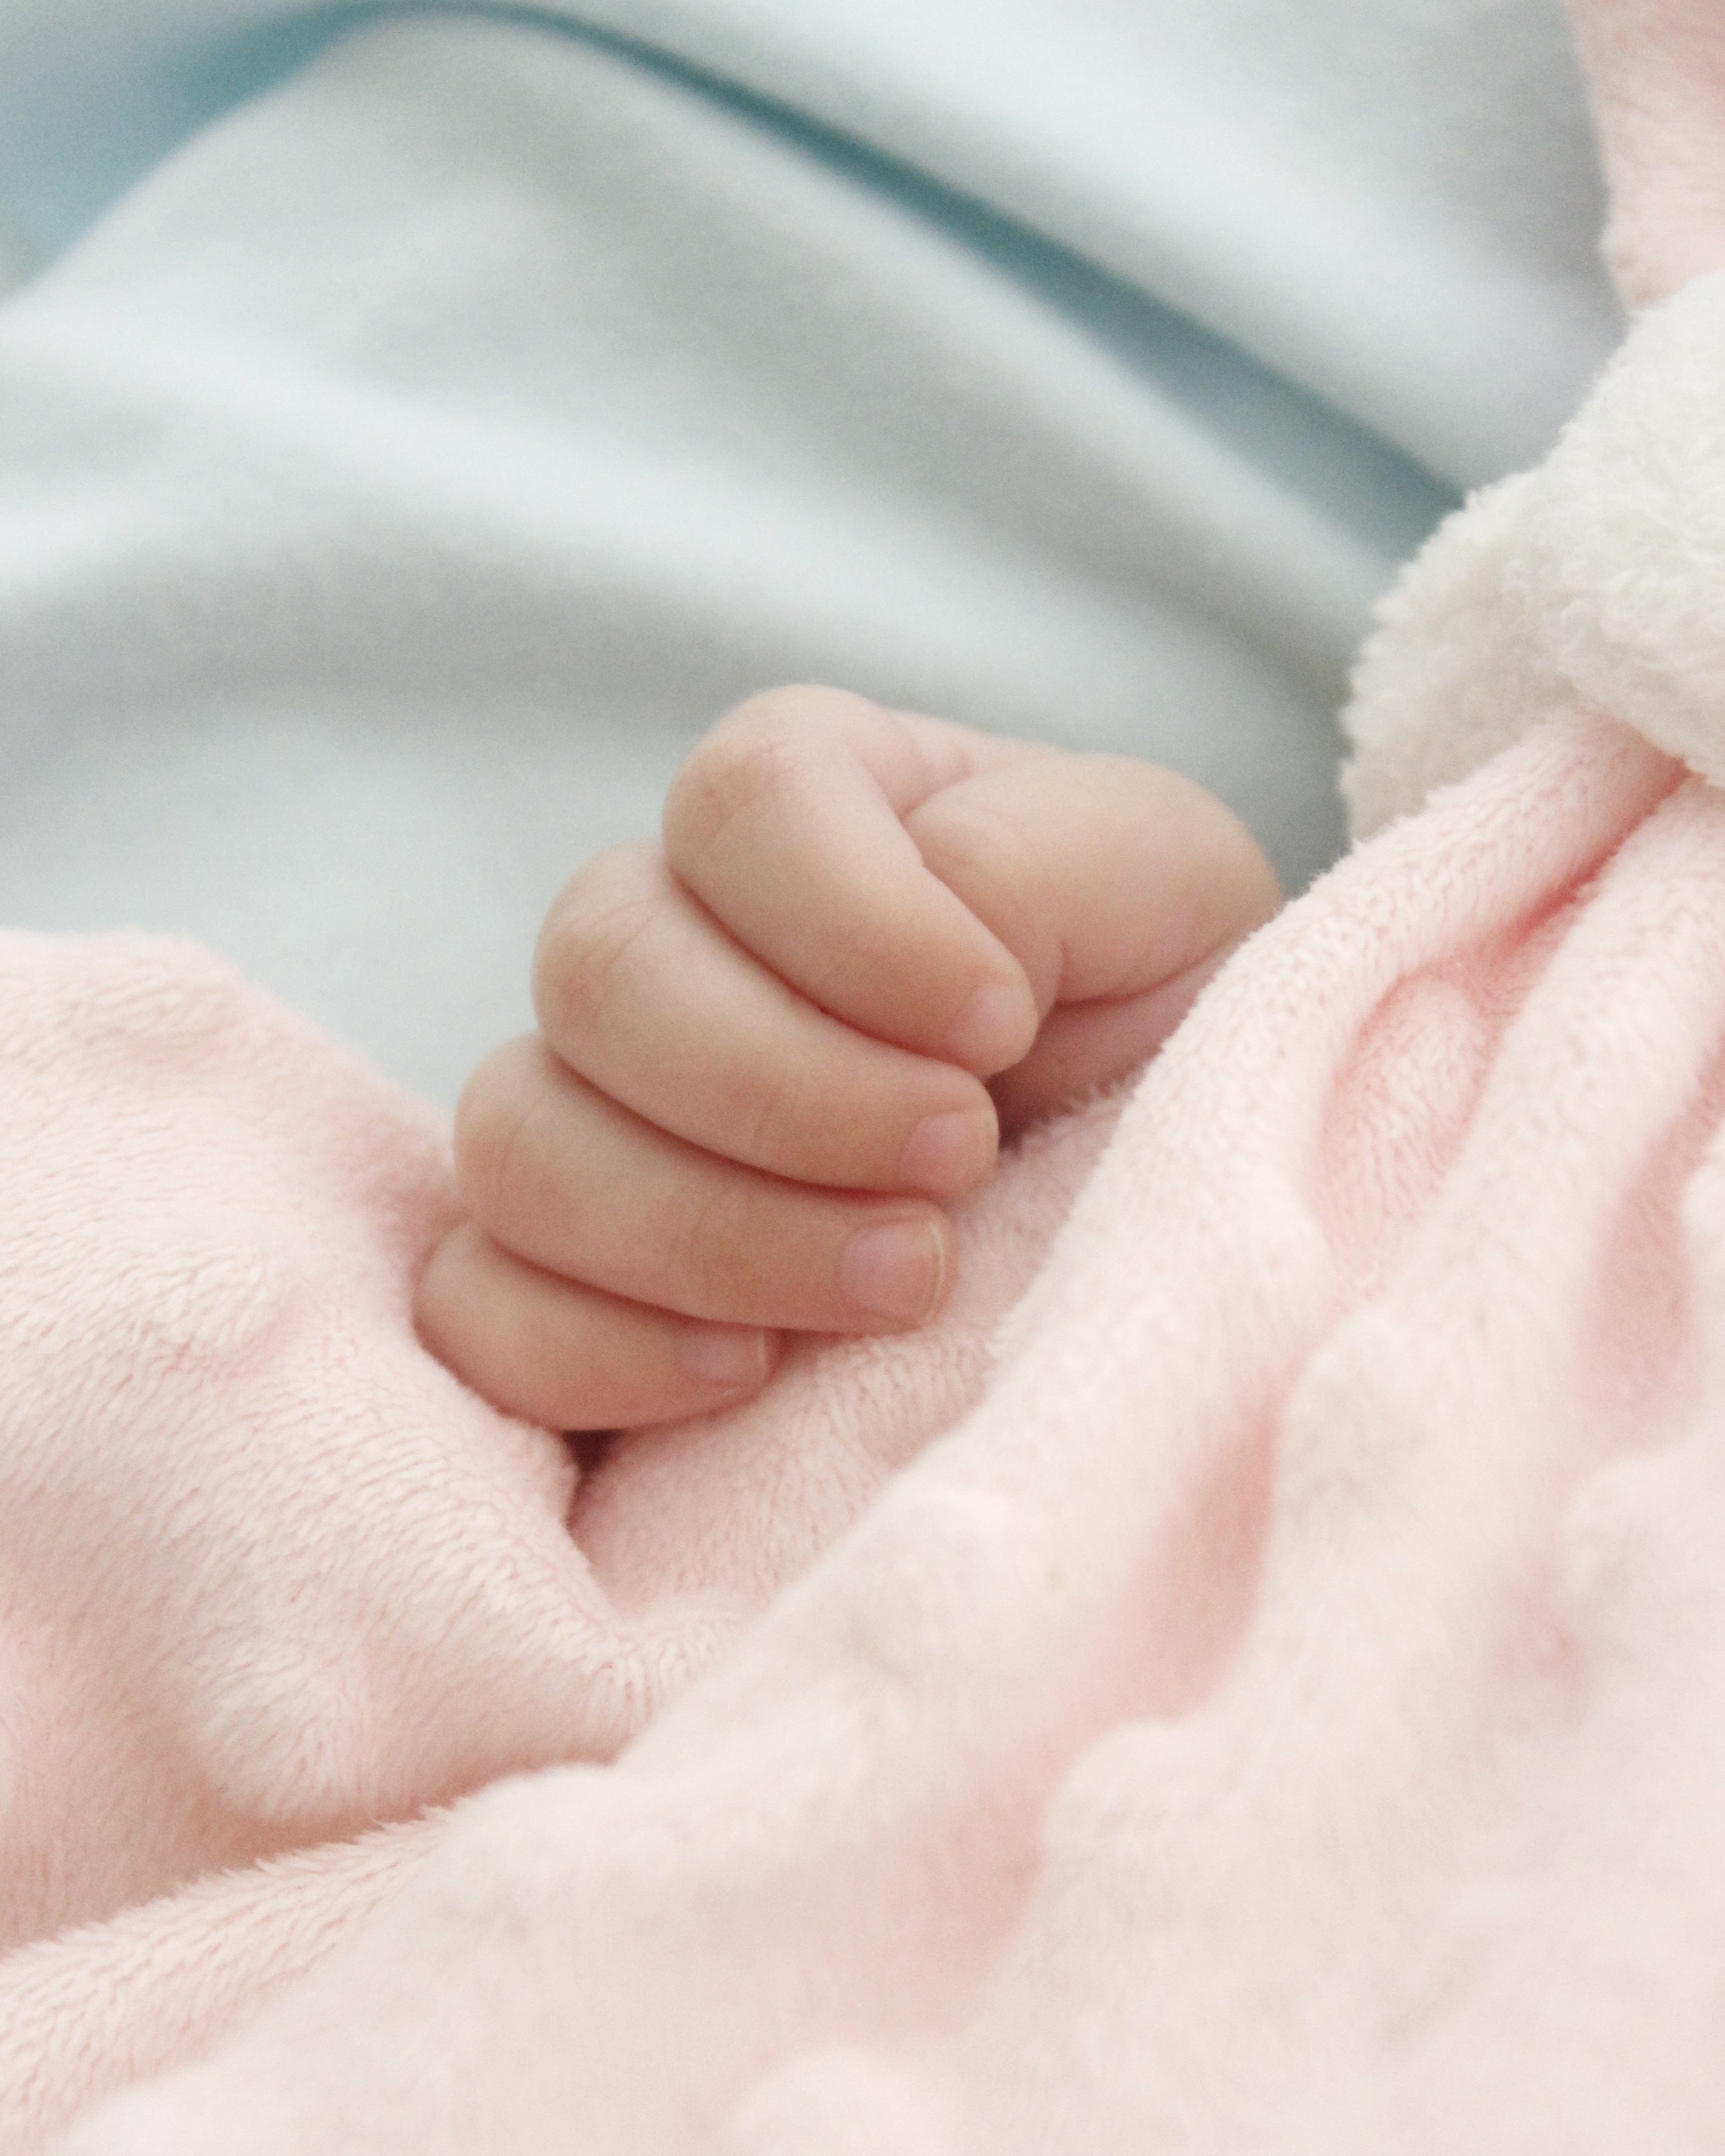
hand, person, petal, leg, finger, child, ear, arm, lip, close up, human body, face, nose, infant, head, skin, sense